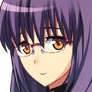
Portrait style: Anime Portrait